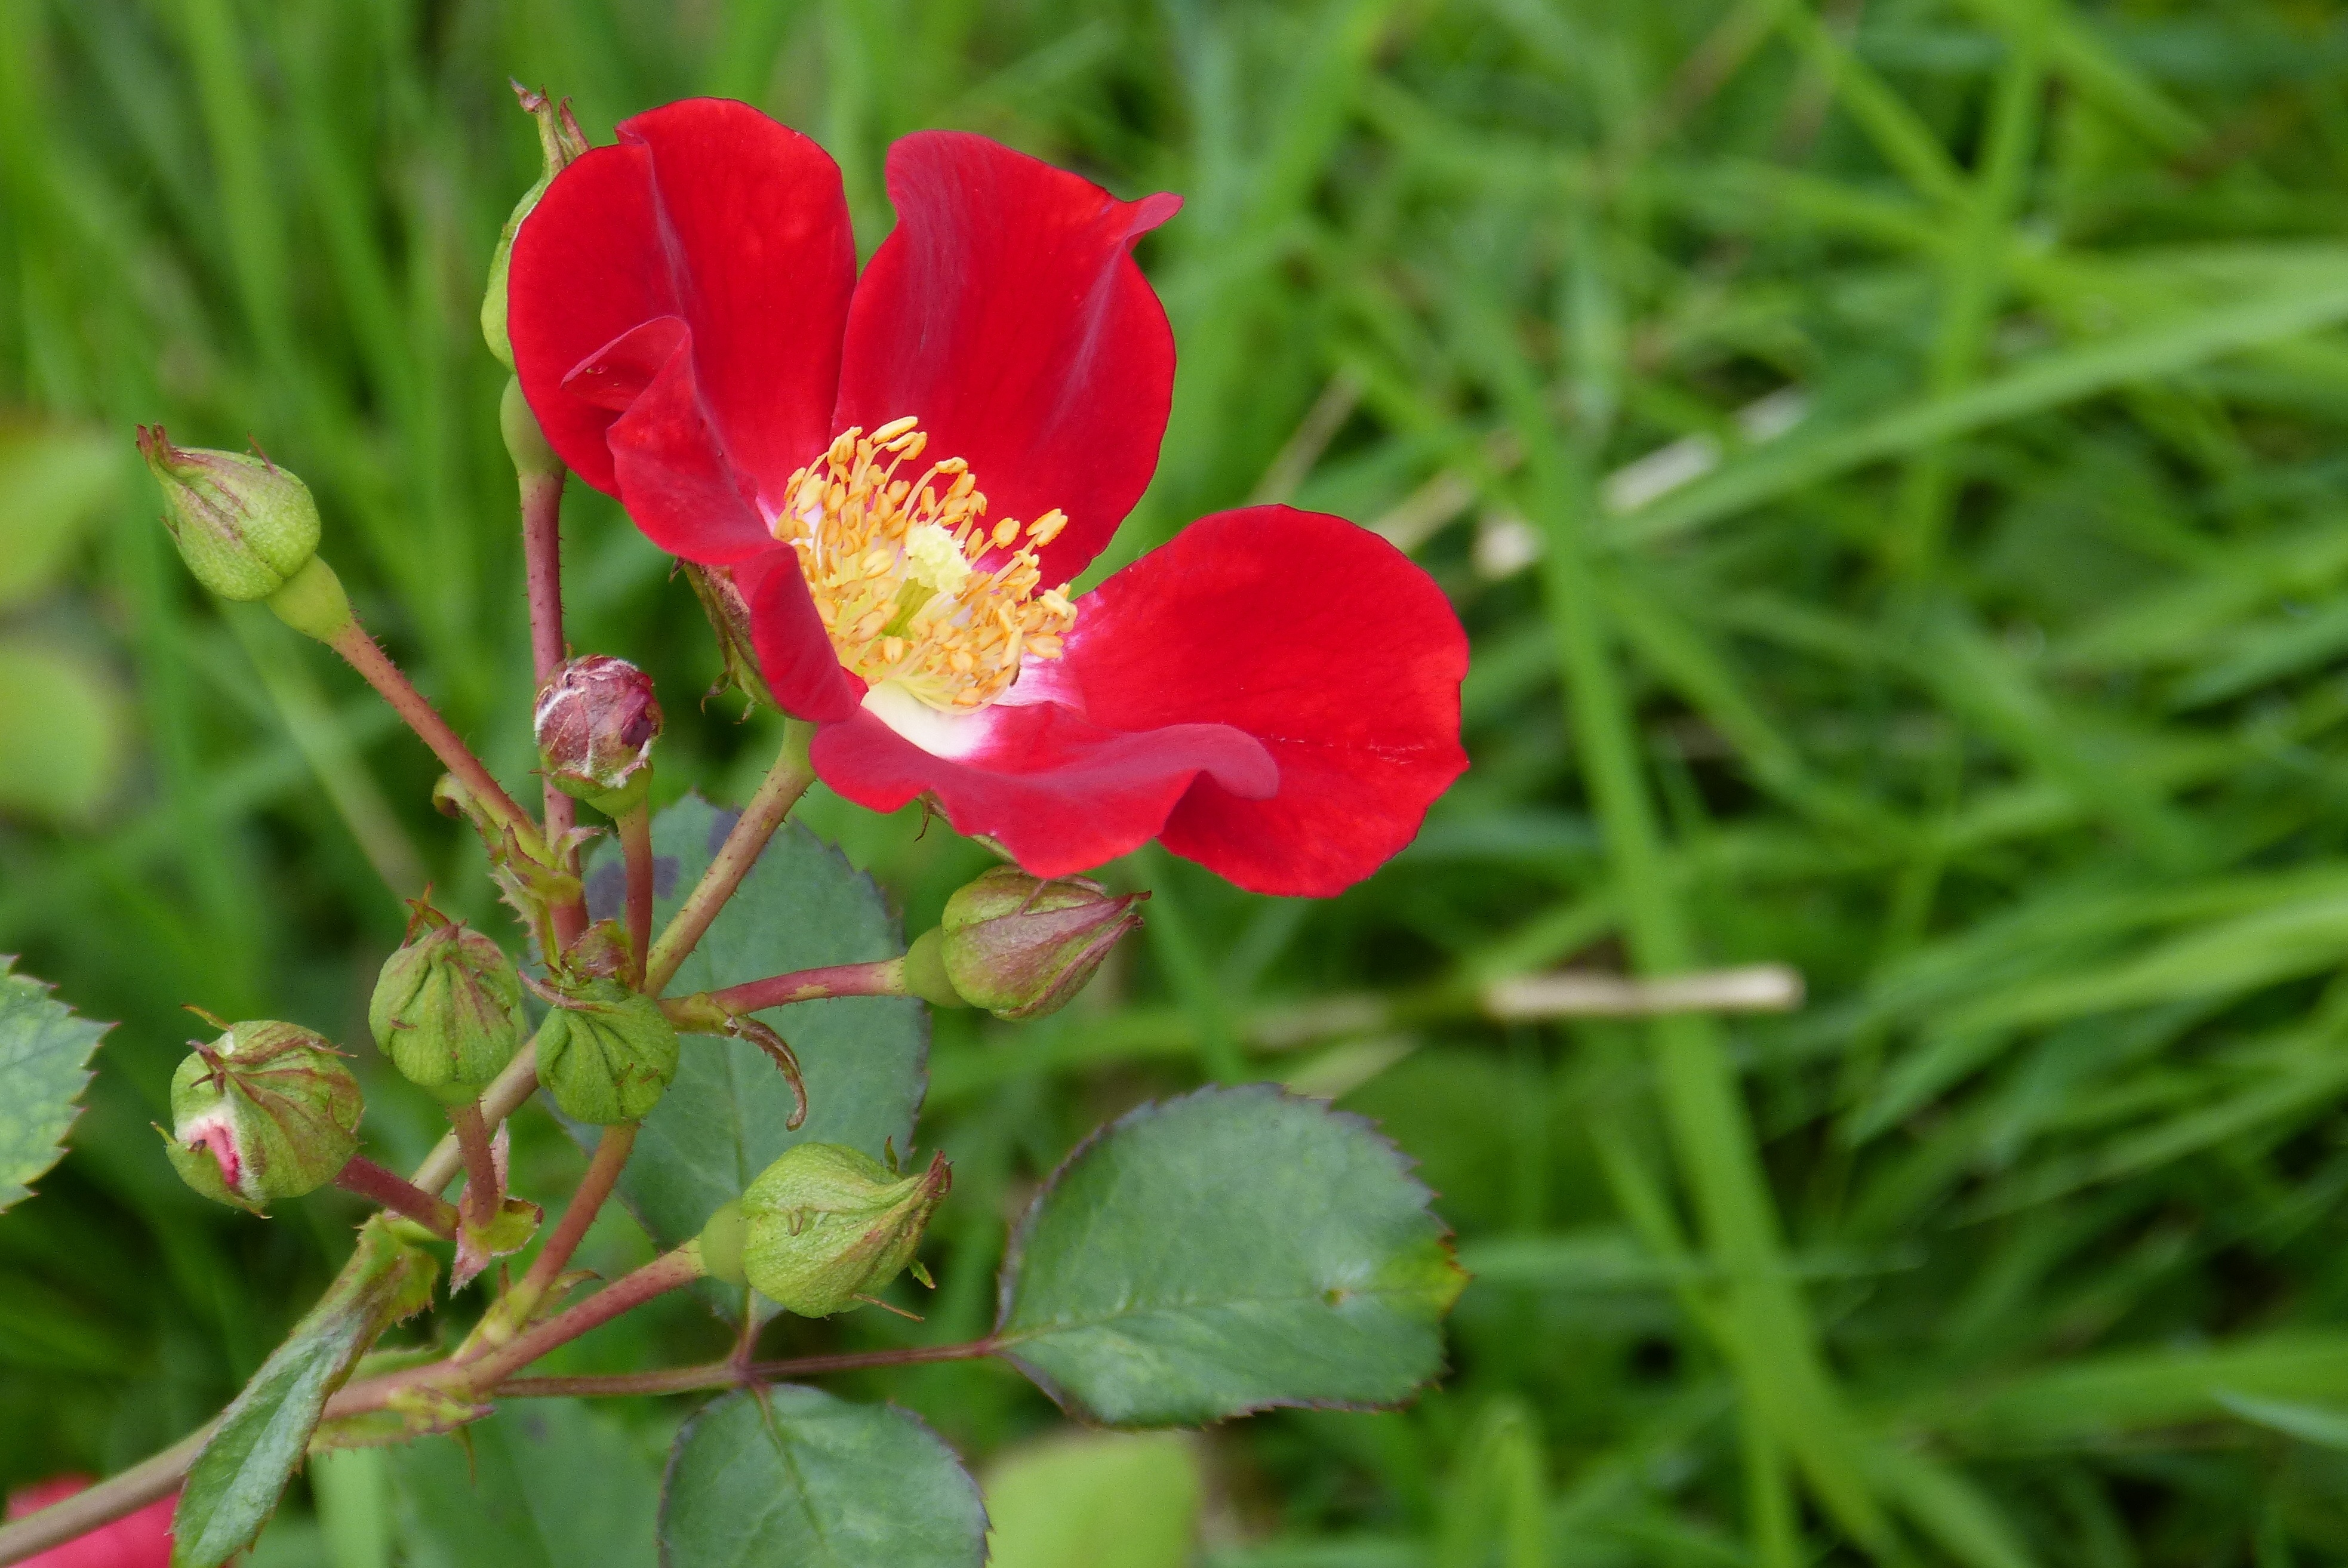
blossom, plant, flower, petal, bloom, rose, red, botany, flora, wildflower, shrub, bud, macro photography, flowering plant, annual plant, land plant, red meidiland